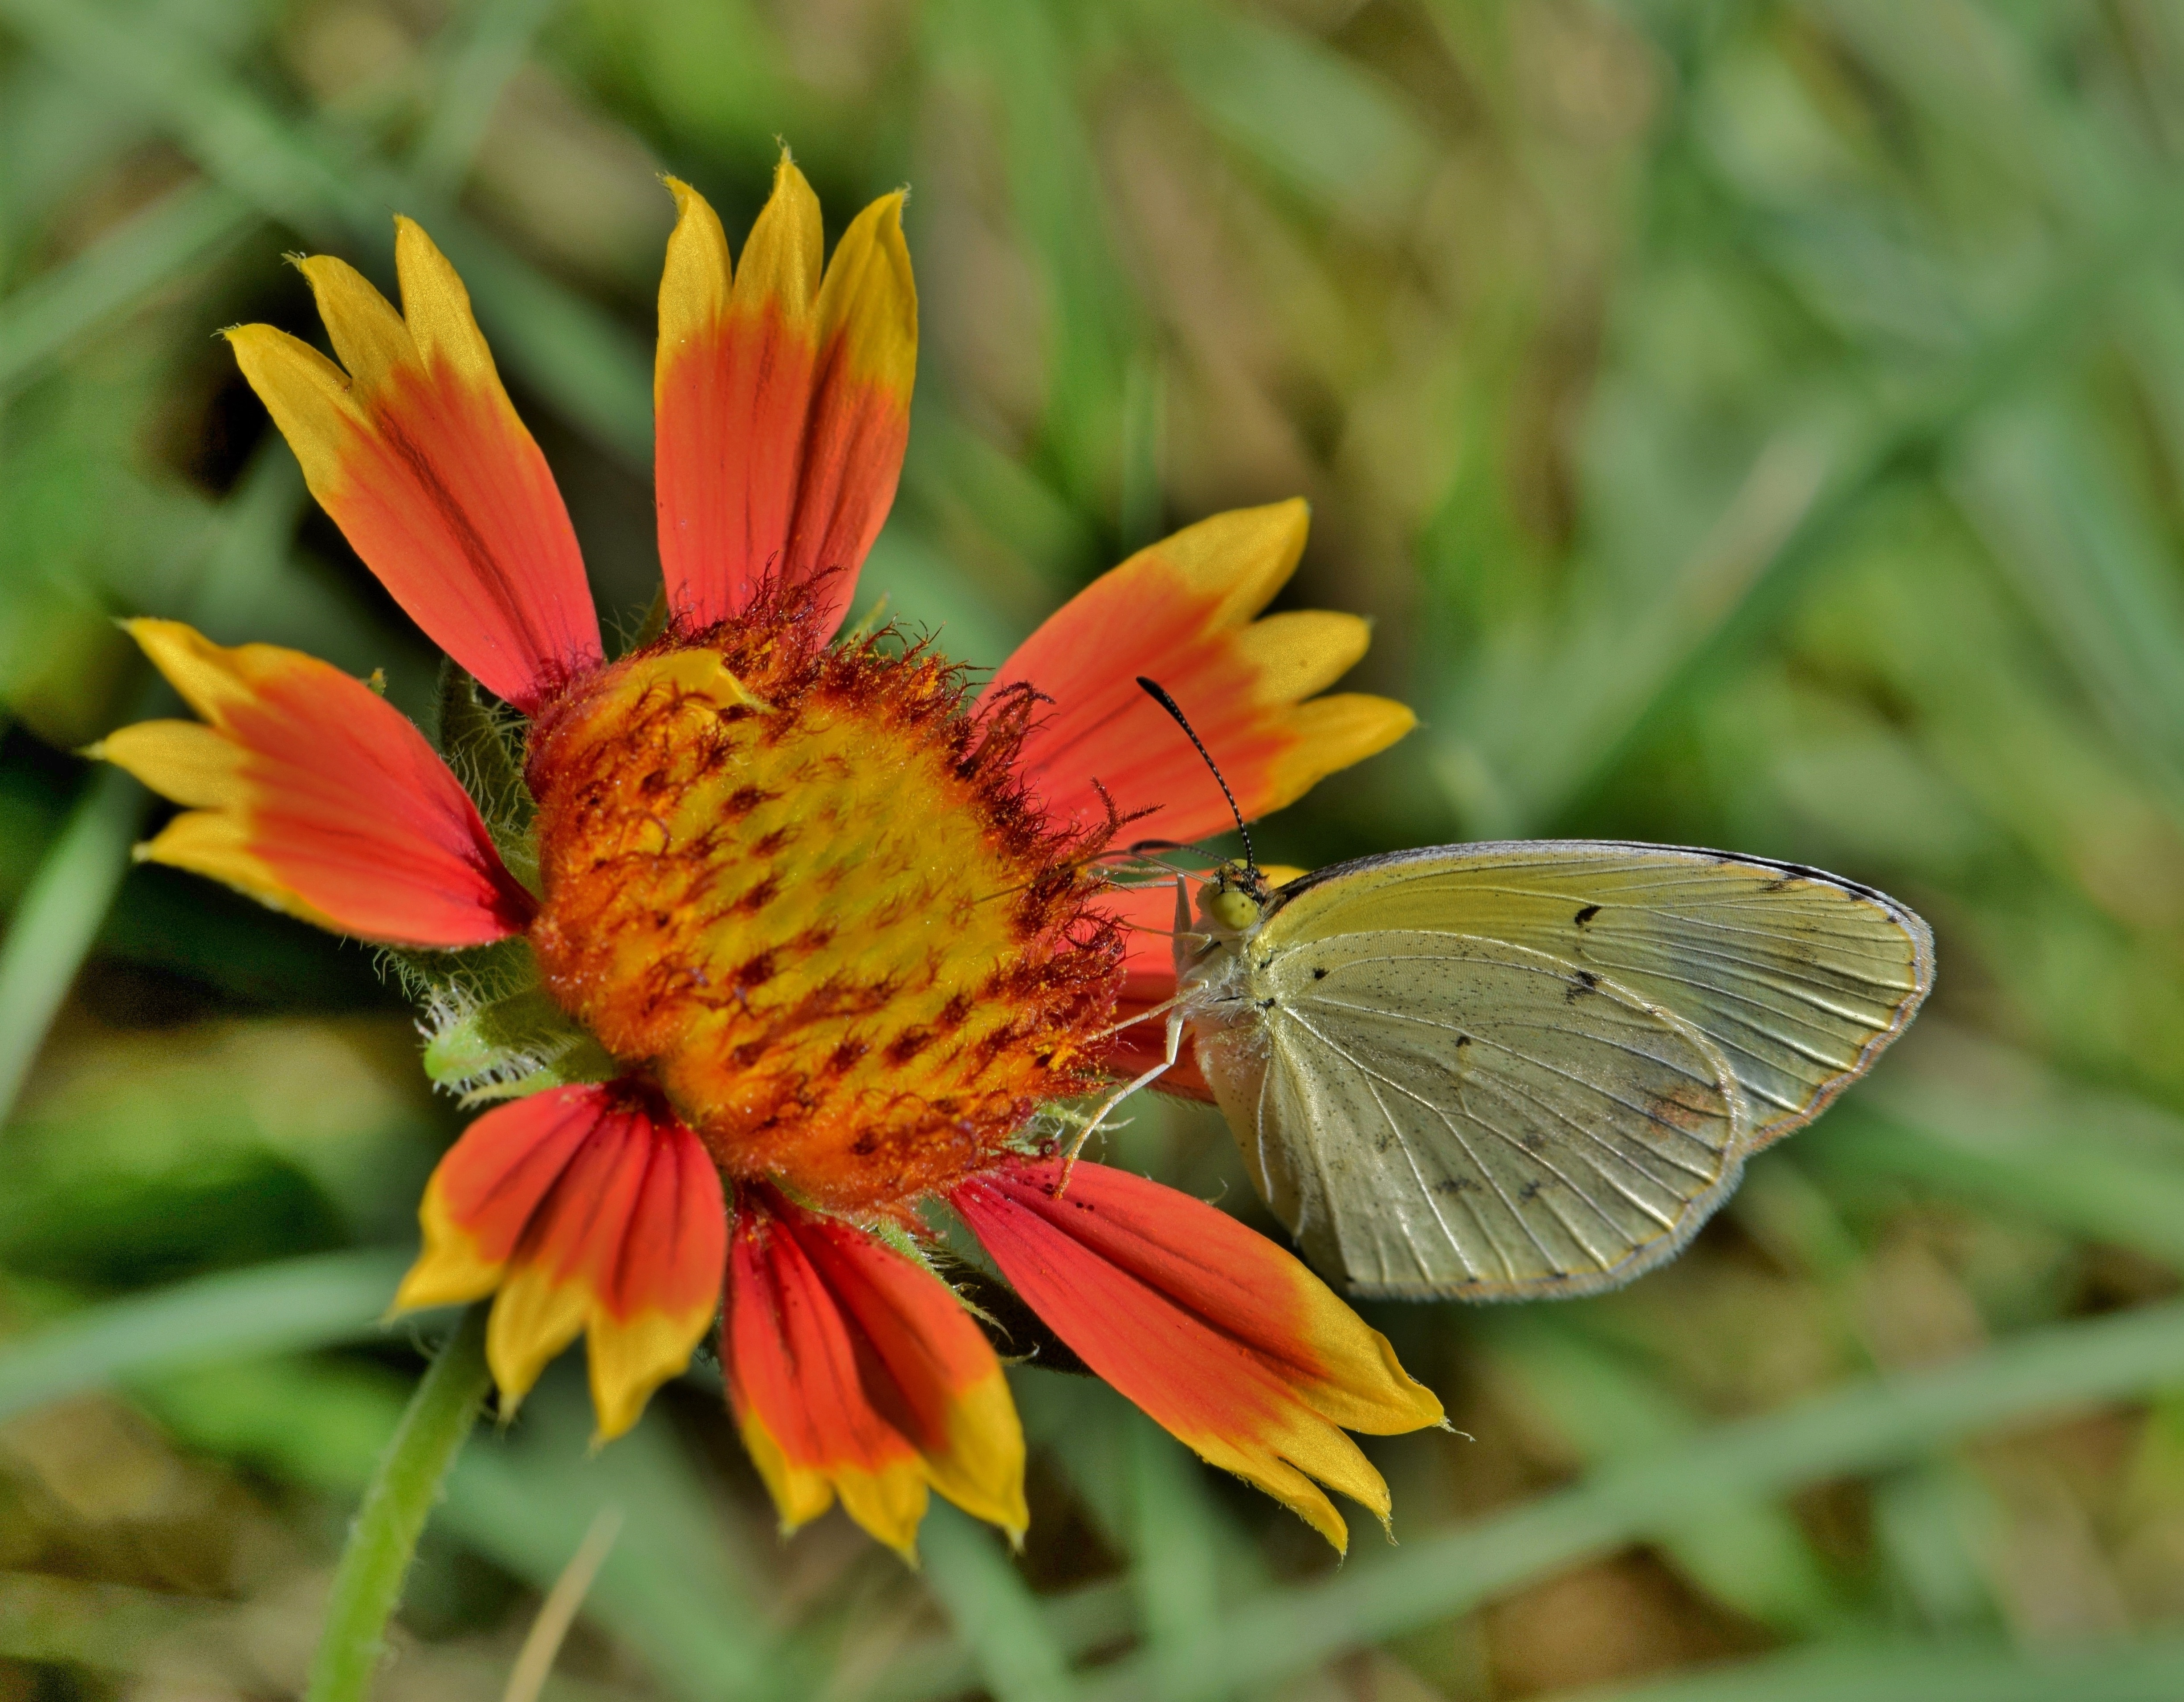
nature, grass, plant, meadow, prairie, flower, petal, animal, pollen, insect, biology, bug, botany, butterfly, pollinate, yellow, flora, fauna, invertebrate, wildflower, close up, red flower, colors, firewheel, entomology, wings, pretty, nectar, sulphur, antennae, macro photography, arthropod, blanket flower, gaillardia, winged insect, daisy family, flying insect, pollinator, yellow butterfly, sulphur butterfly, little sulphur, little sulfur, little yellow, coliadinae, eurema lisa, subshrubs, moths and butterflies